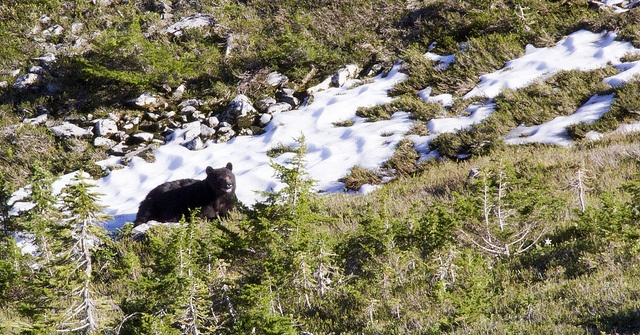
A large bear laying on top of a snow covered field.
A bear sits in the snow in a wild area.
A black bear sits in the snow in the forest.
A bear lies in the snow on a rocky mountainside.
A bear resting in a forest on top of snow.